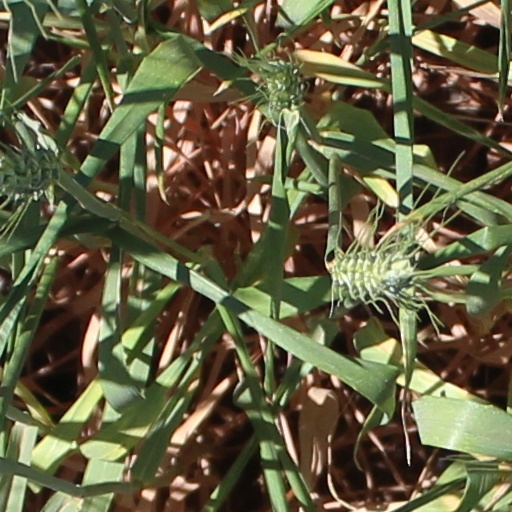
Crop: wheat